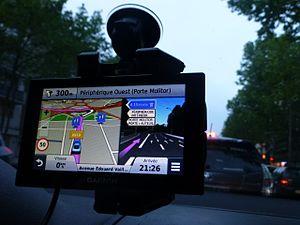
Paris, Porte Molitor au GPS
La porte Molitor est une porte de Paris, en France, située dans le 16ᵉ arrondissement.